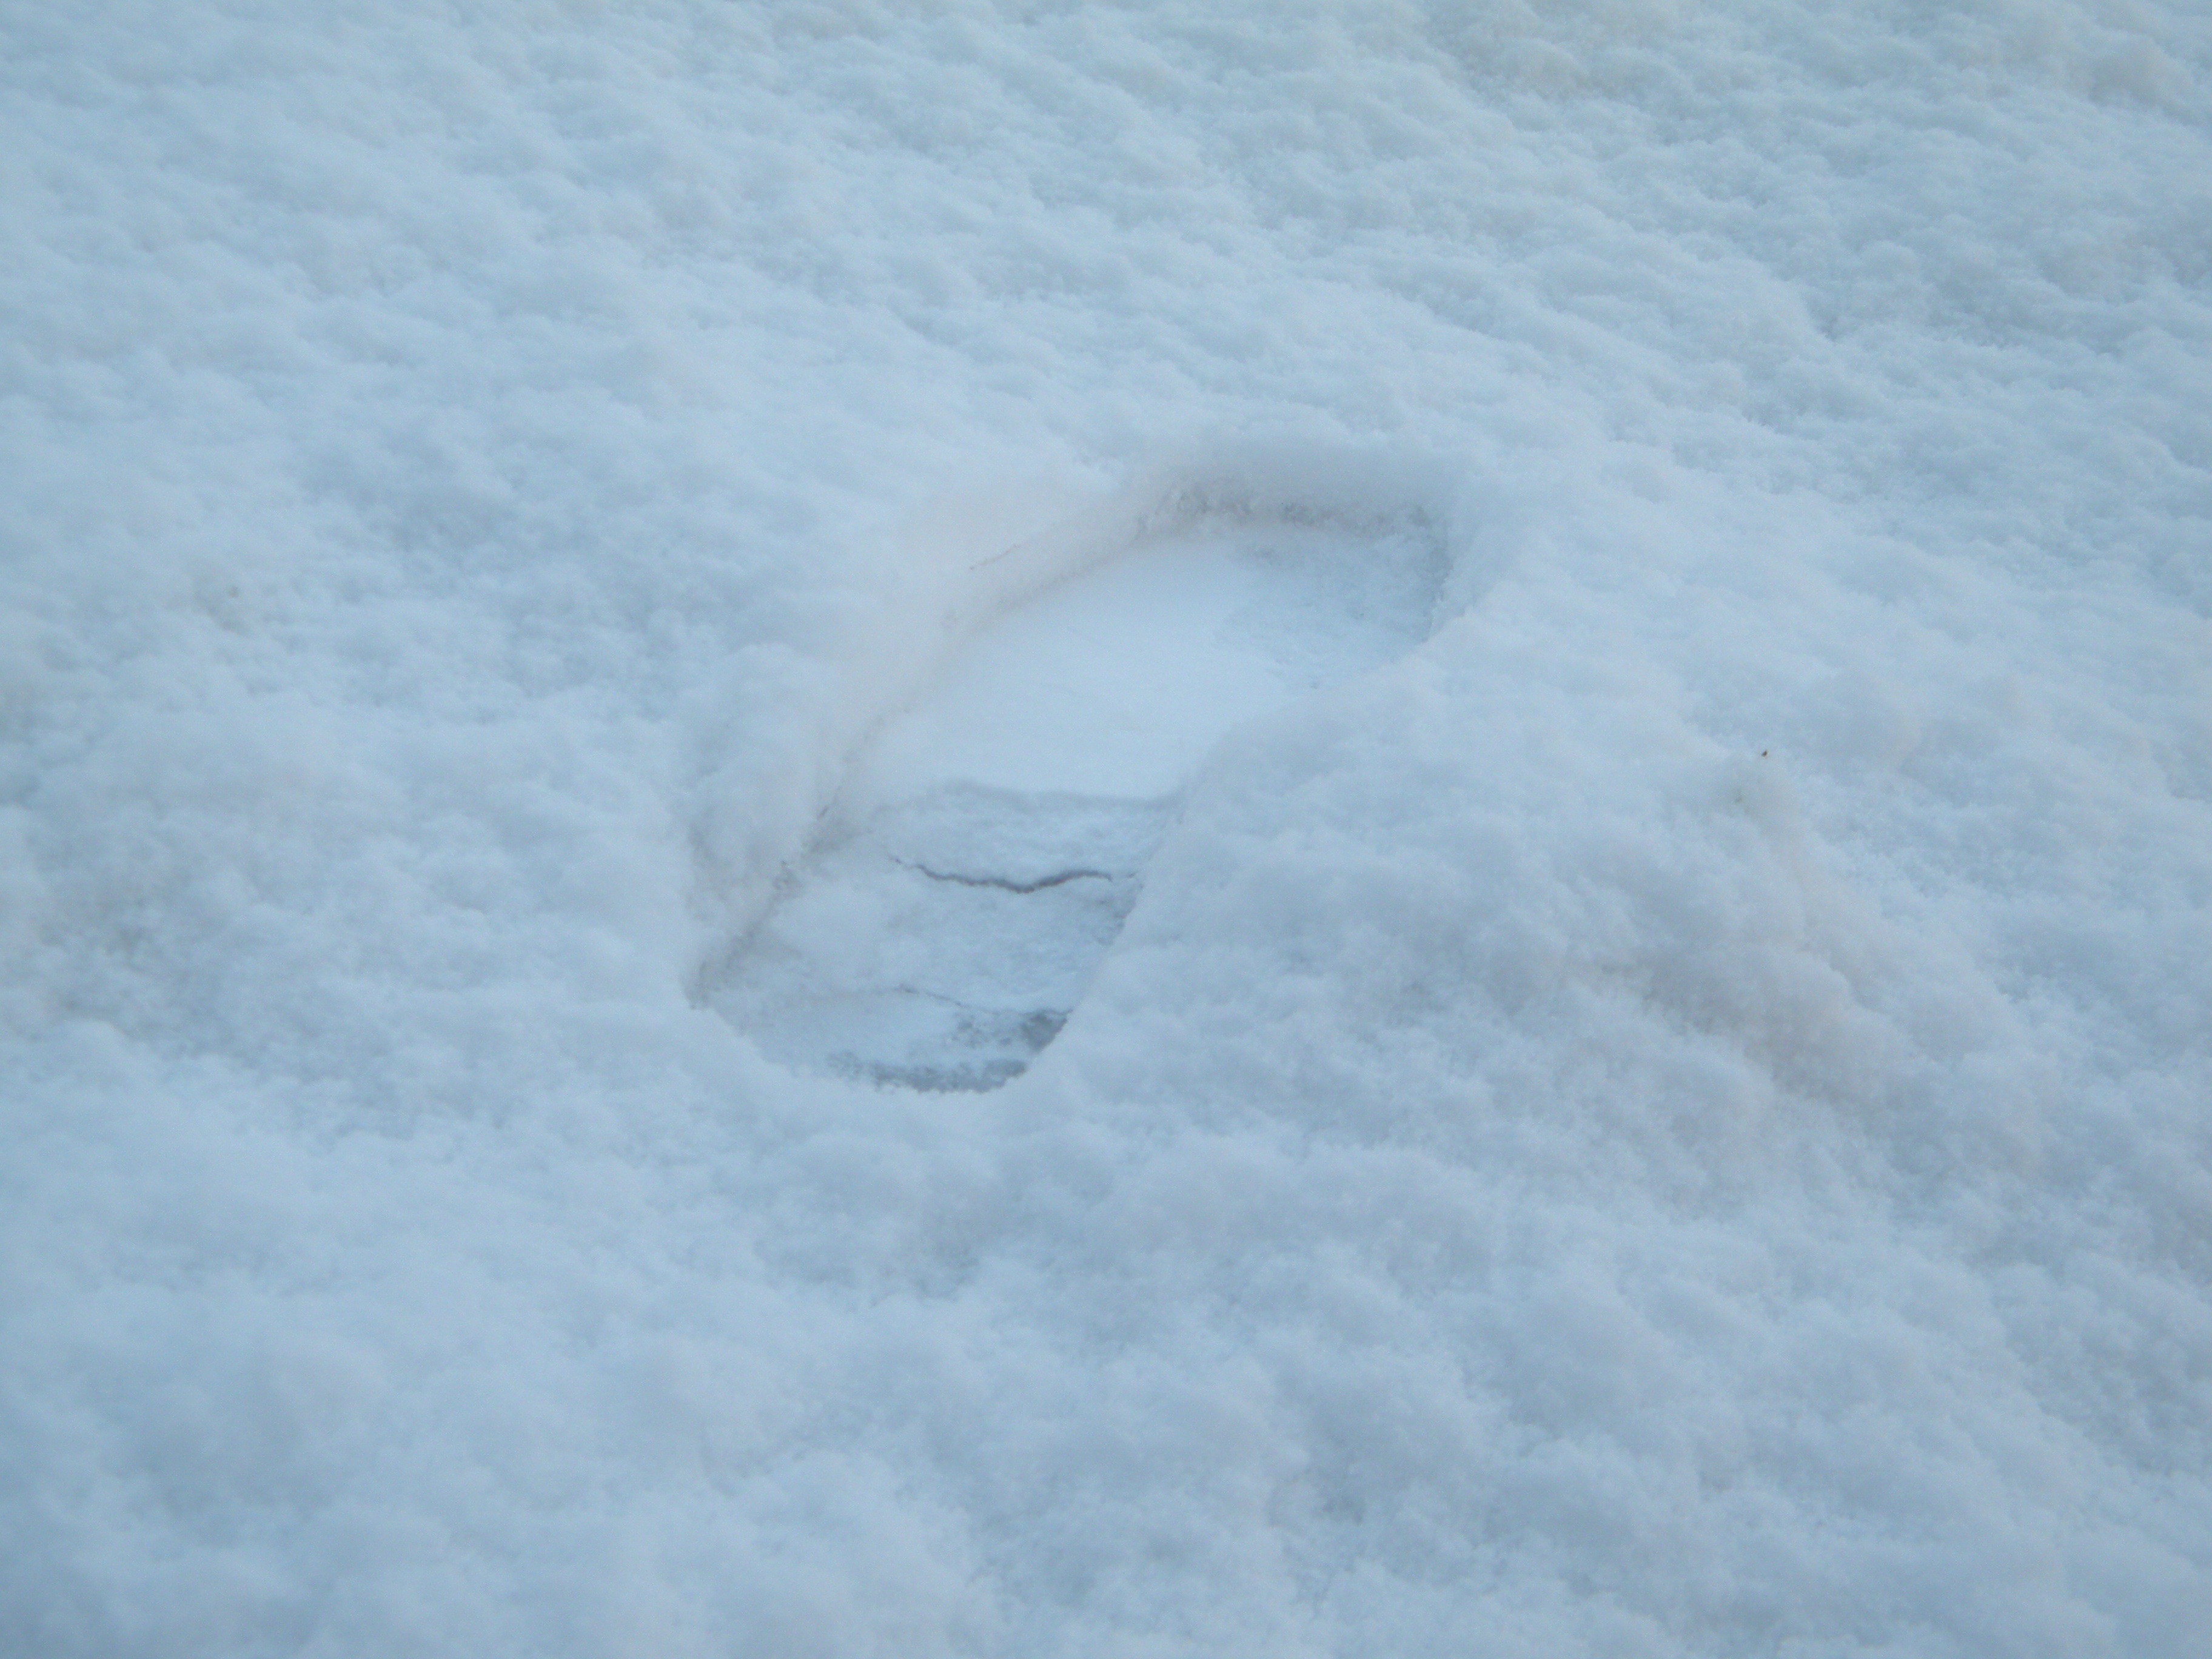
shoe, snow, cold, white, footprint, ice, foot, peaceful, weather, peace, arctic, blizzard, freezing, arctic ocean, geological phenomenon, ice cap, winter storm